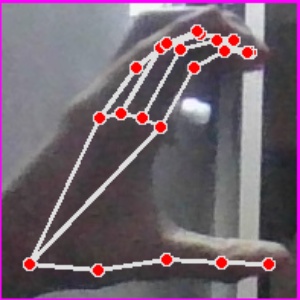
अक्षर: ऋ